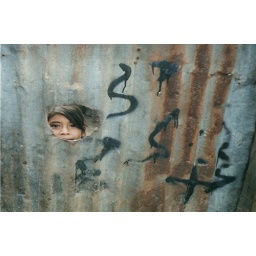
A young girl stares out from the gate of her home in Guatemala